Water privatization

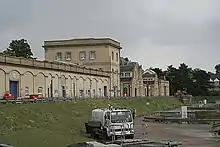
The Hampton water works serving London were part of the assets sold in 1989 as part of the privatization of water supply in England.

Water privatization is short for private sector participations in the provision of water services and sanitation. Water privatization has a variable history in which its popularity and favorability has fluctuated in the market and politics. One of the common forms of privatization is public–private partnerships (PPPs). PPPs allow for a mix between public and private ownership and/or management of water and sanitation sources and infrastructure. Privatization, as proponents argue, may not only increase efficiency and service quality but also increase fiscal benefits. There are different forms of regulation in place for current privatization systems.